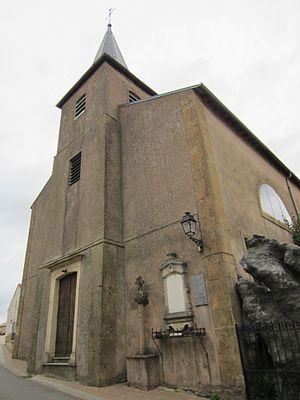
Volstroff est une commune française située dans le département de la Moselle en région Grand Est.